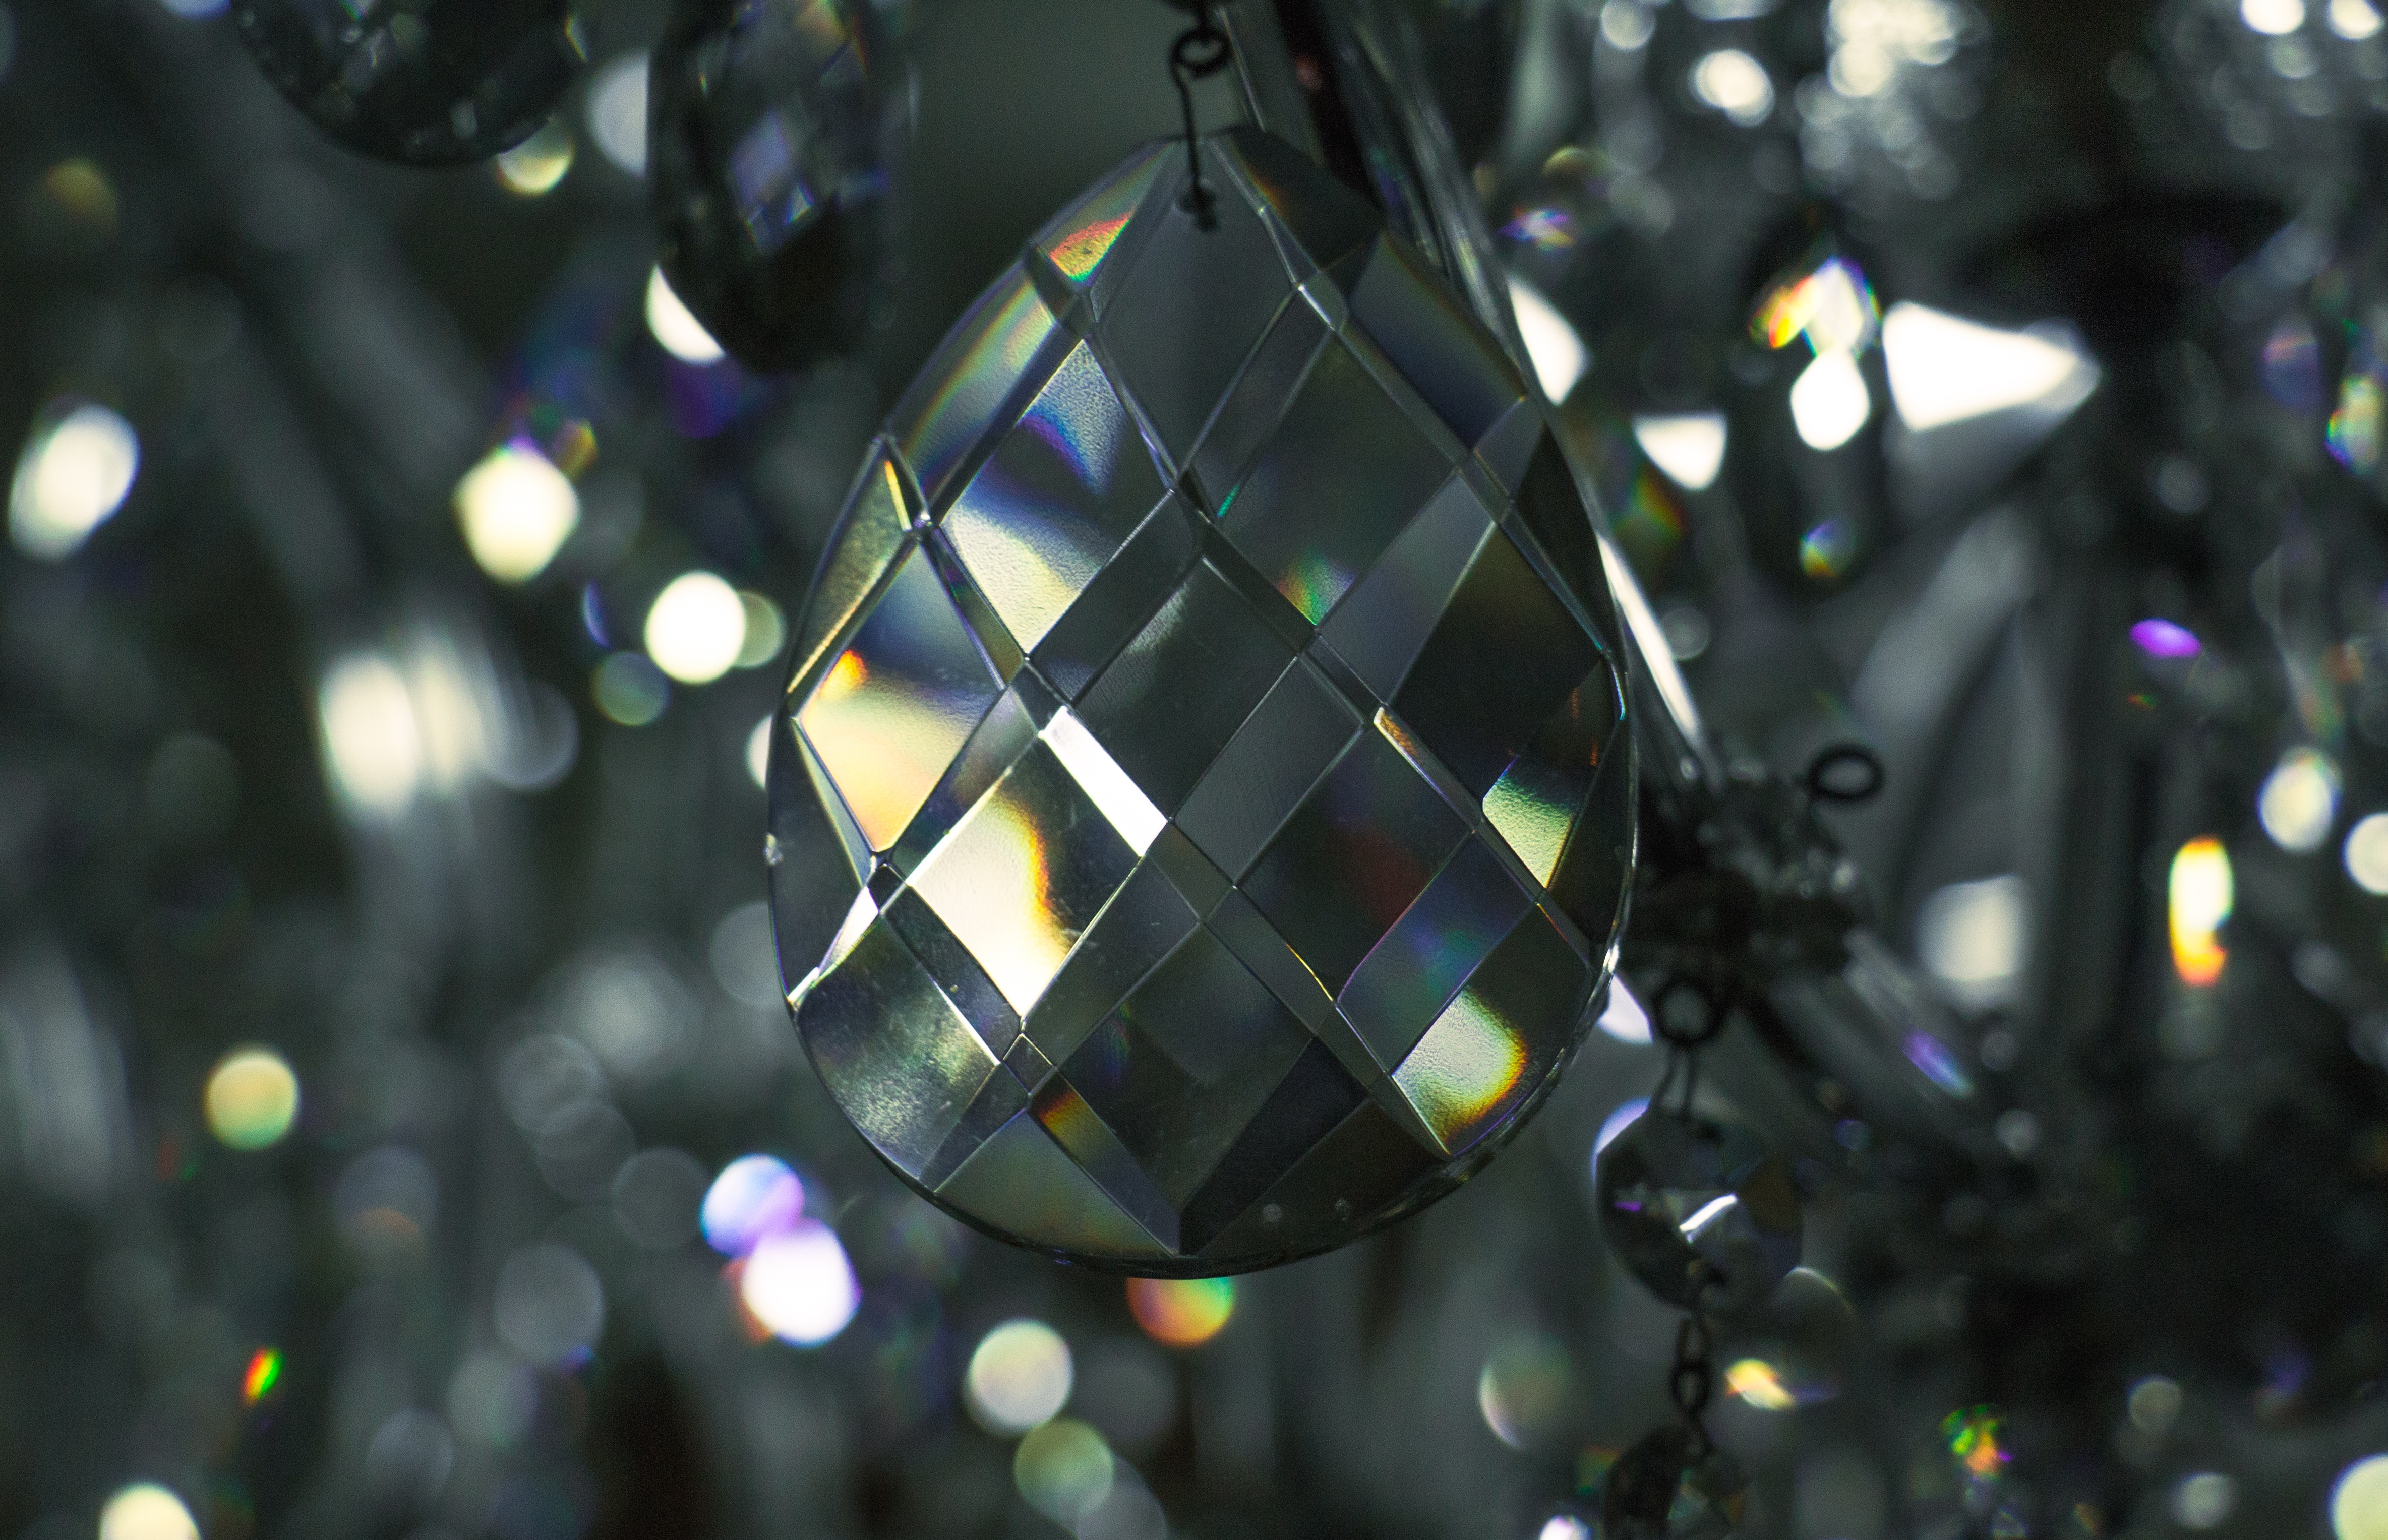
light, night, sunlight, flower, green, color, blue, lighting, christmas decoration, shape, macro photography